Pixie-bob

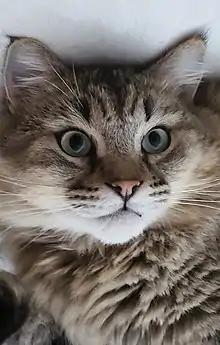
PIXIEBOB CAT

Pixie-bobs are said to be highly intelligent, social, active, bold, and enjoy playing with other animals. They are also known for their "chirps", chatters, and growls; most meow scarcely if at all.